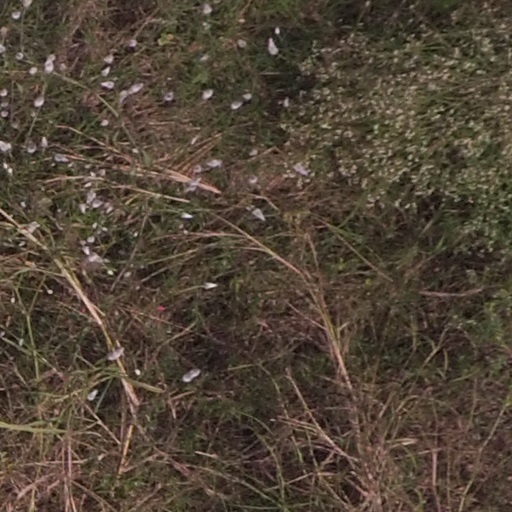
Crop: maize; corn